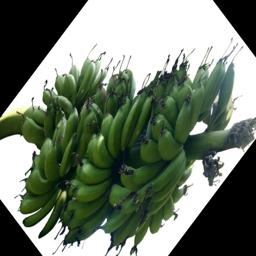
Label: MALBHOG FRUIT